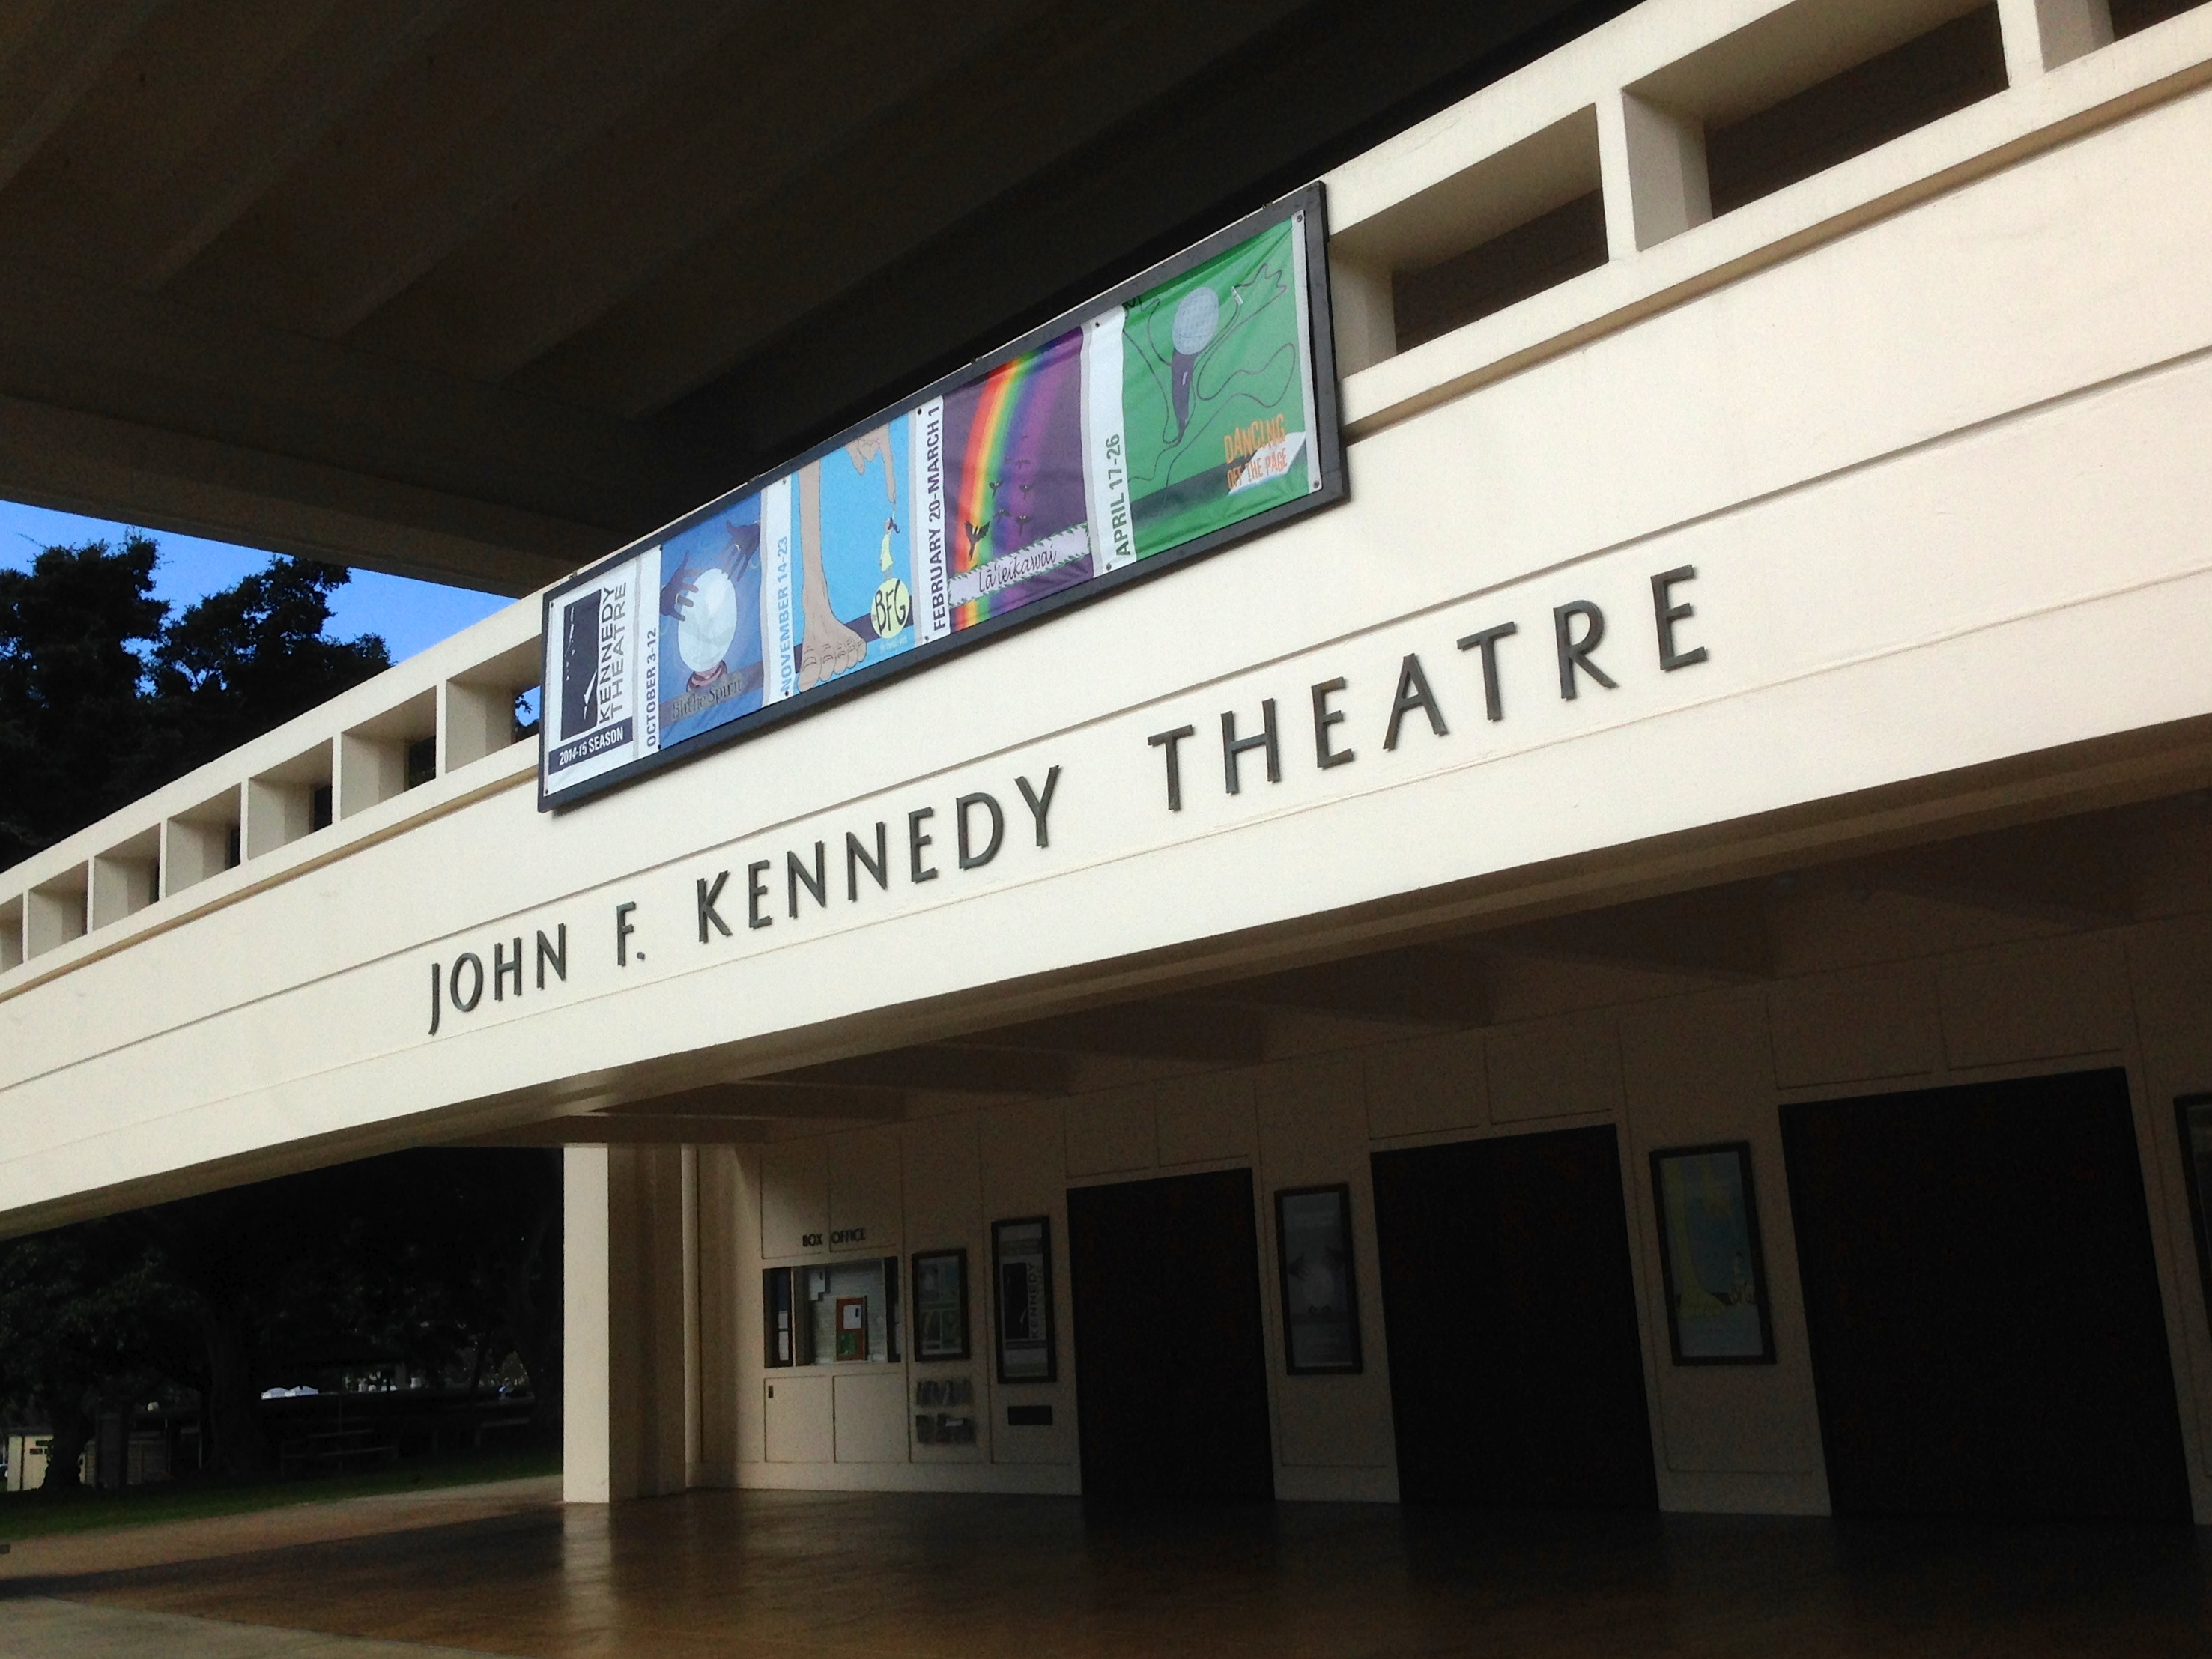
building, transport, public transport